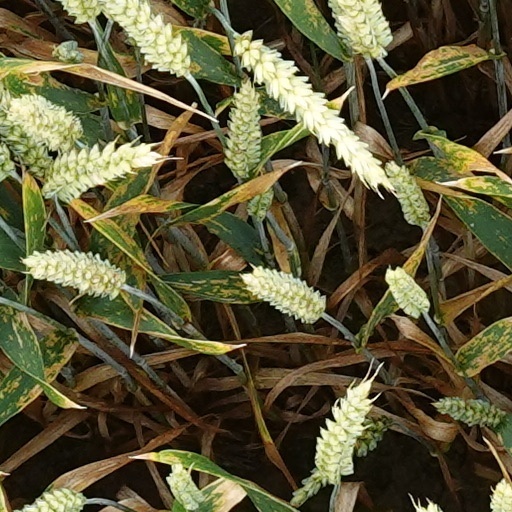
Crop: wheat